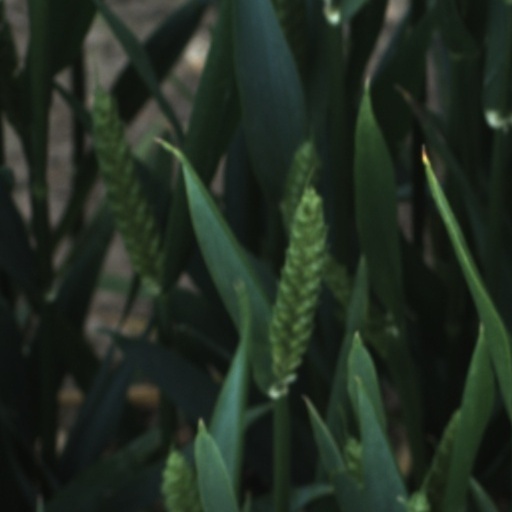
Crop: wheat